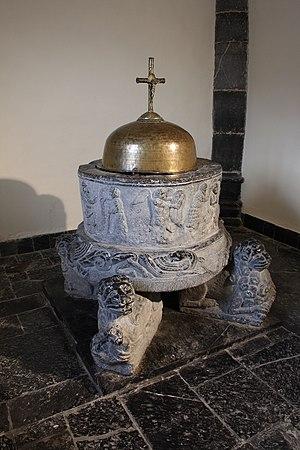
Fonts baptismaux de Furnaux
Furnaux est une section de la commune belge de Mettet située en Région wallonne dans la province de Namur.
Les fonts baptismaux de Furnaux sont situés en l'église de la Nativité de Notre-Dame de Furnaux, section de la commune belge de Mettet, en province de Namur.
Les fonts baptismaux de Notre-Dame de la collégiale Saint-Barthélemy à Liège sont un véritable chef-d'œuvre d'art mosan, tant sur le plan esthétique que sur le plan technique. Les passionnés de l'art mosan les présentent comme « une des sept merveilles de Belgique ».